Ernst Burger (musicologist)

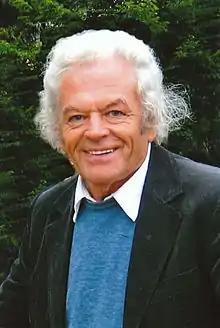

Burger was born in Munich. After attending the humanistic grammar school in Burghausen he studied at the University of Music and Performing Arts Munich, where he graduated as a concert pianist. He then began to give concerts, devoting himself mainly to the piano works of Frédéric Chopin.